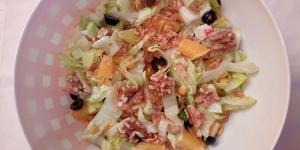
ensalada de lechuga con naranja y nueces